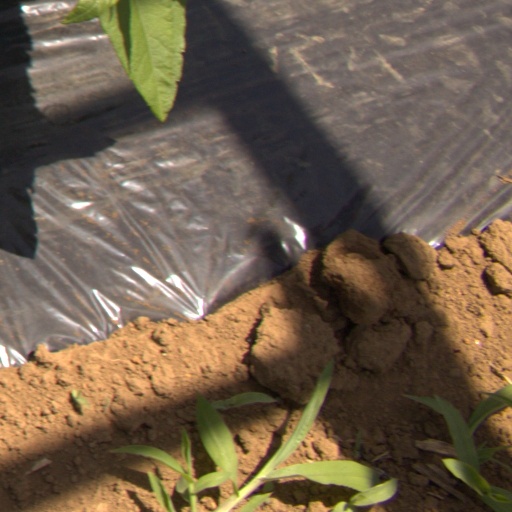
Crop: Jerusalem artichoke